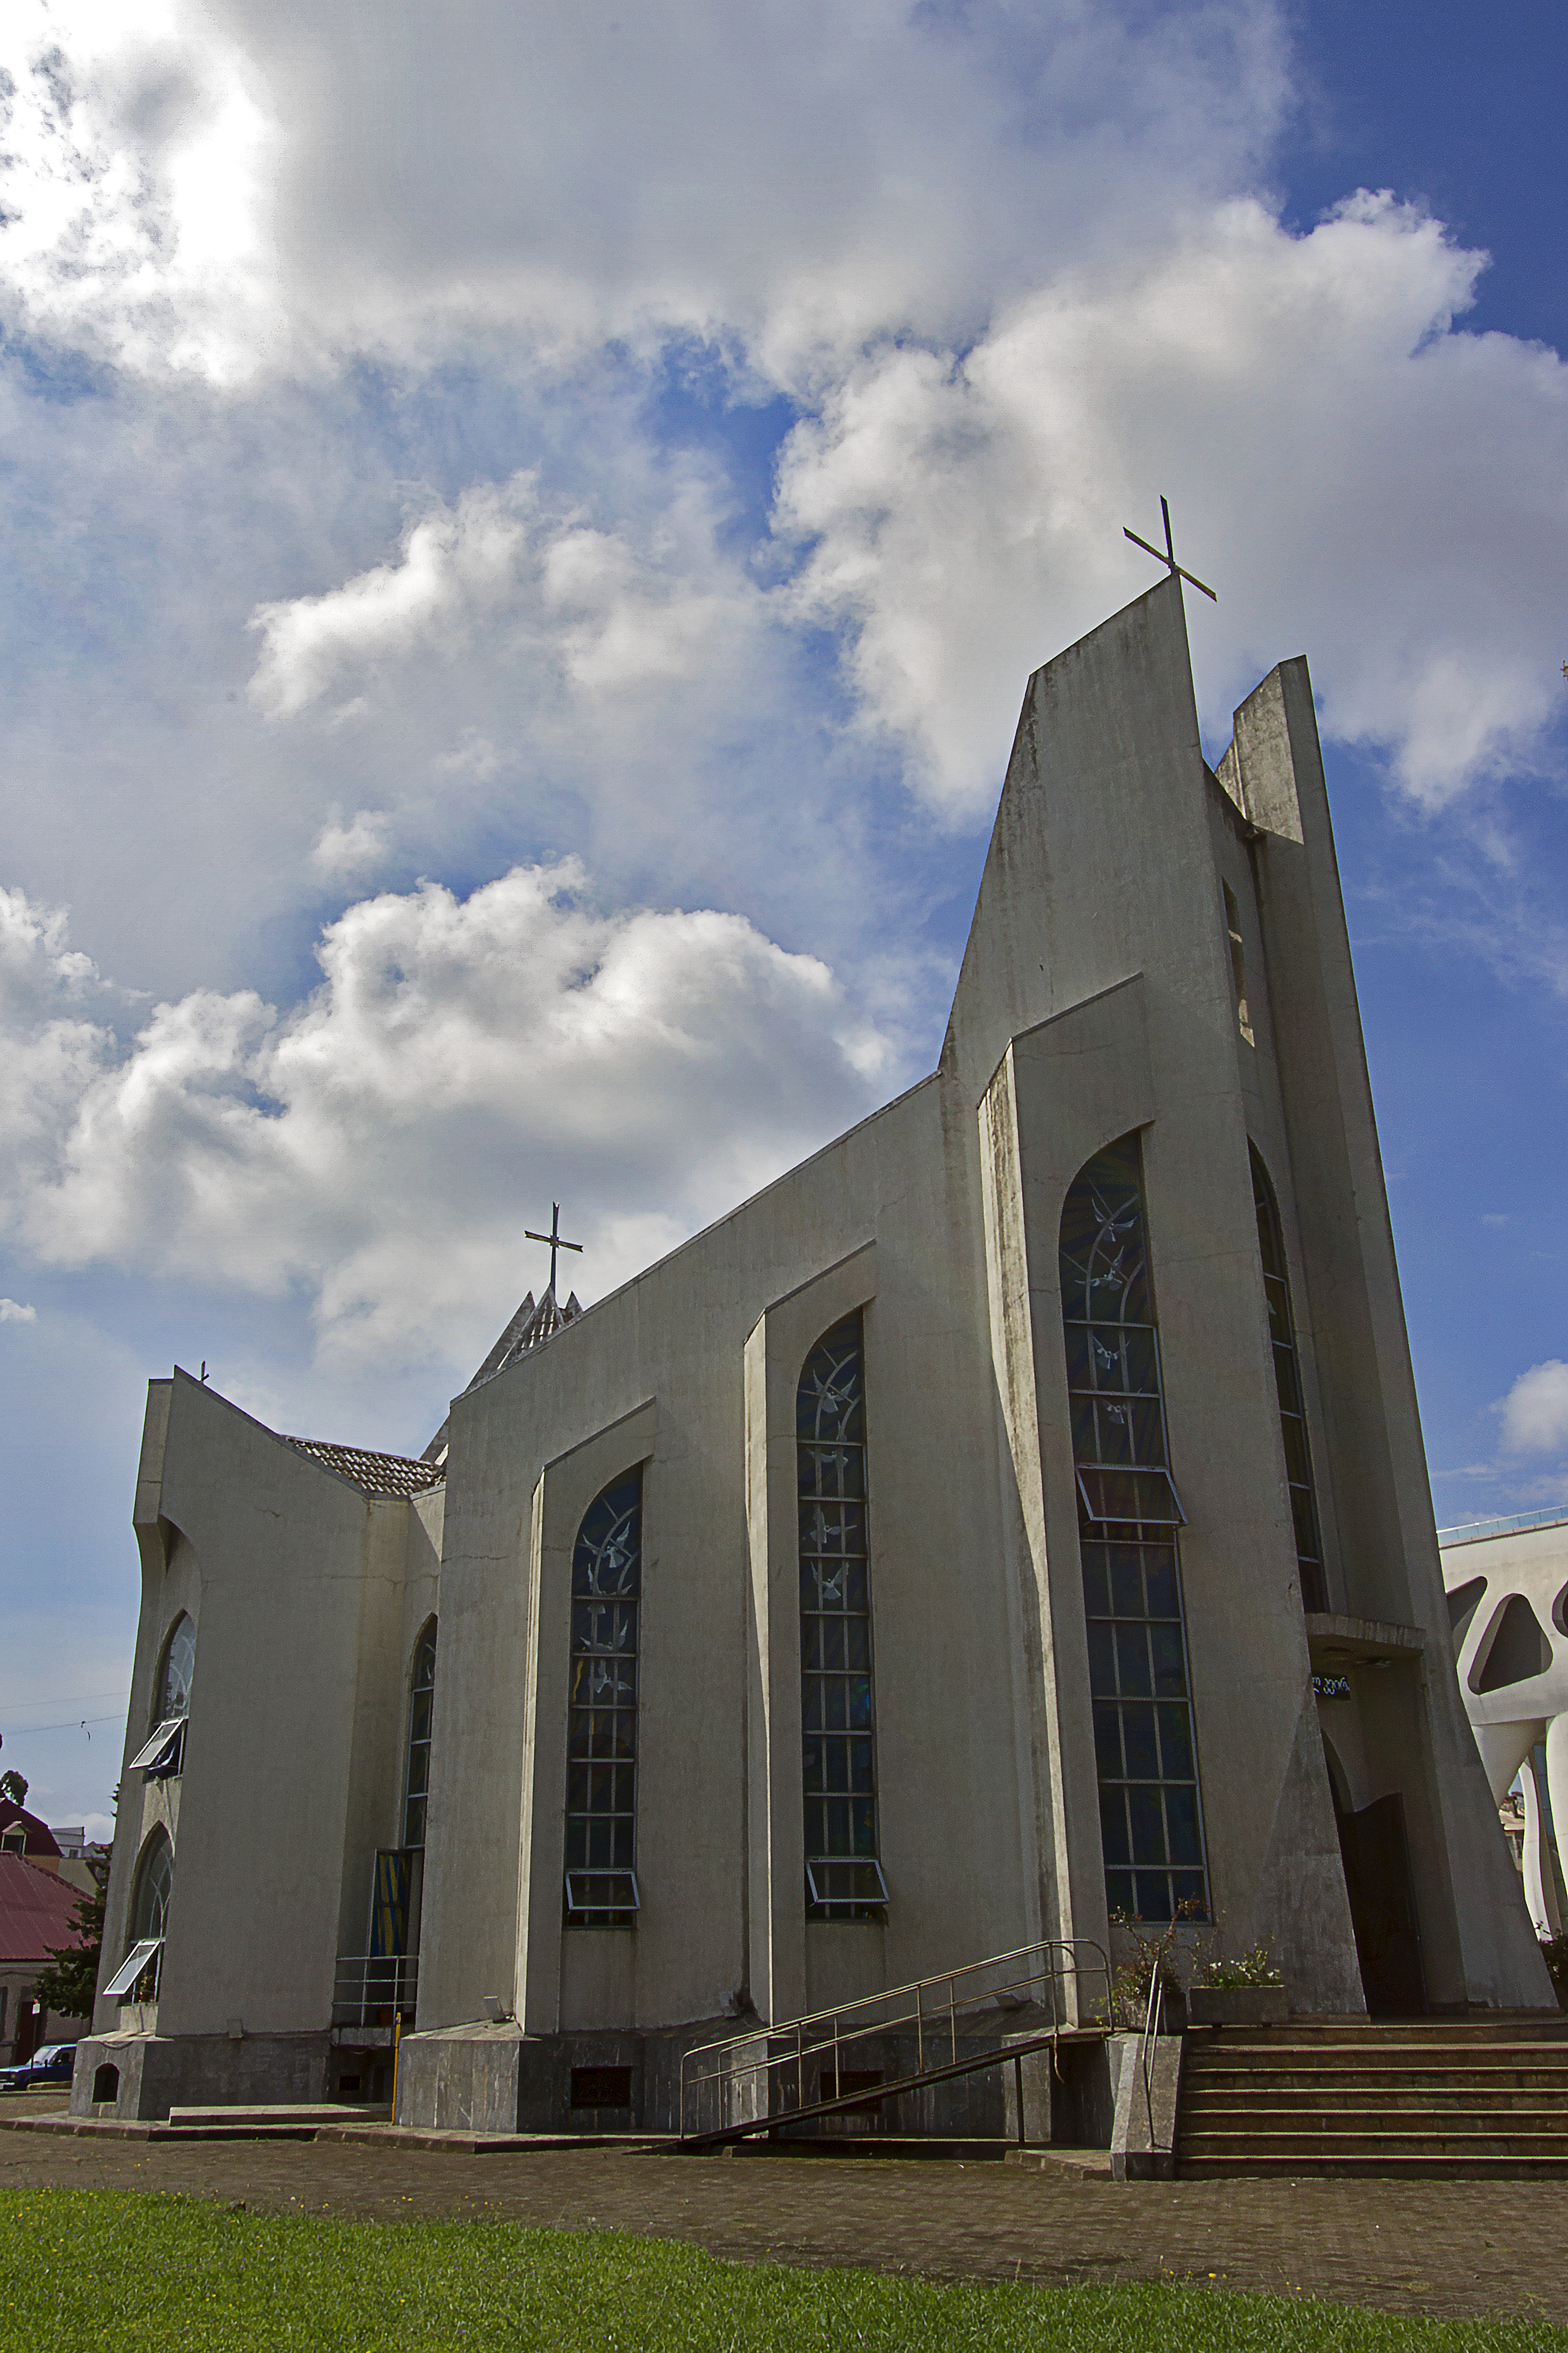
architecture, sky, house, building, landmark, facade, church, chapel, place of worship, estate